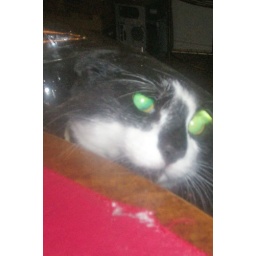
Kane playing under my kitchen table